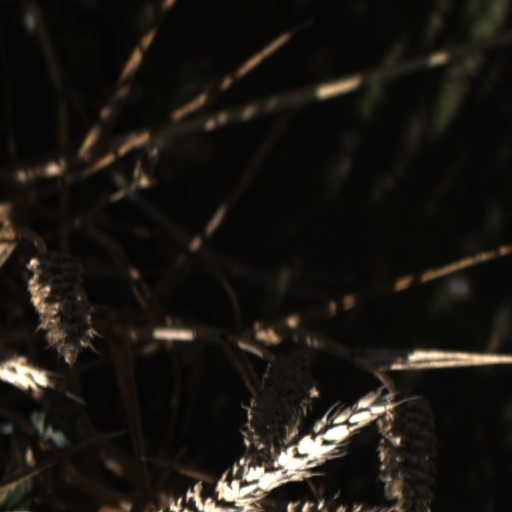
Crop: wheat